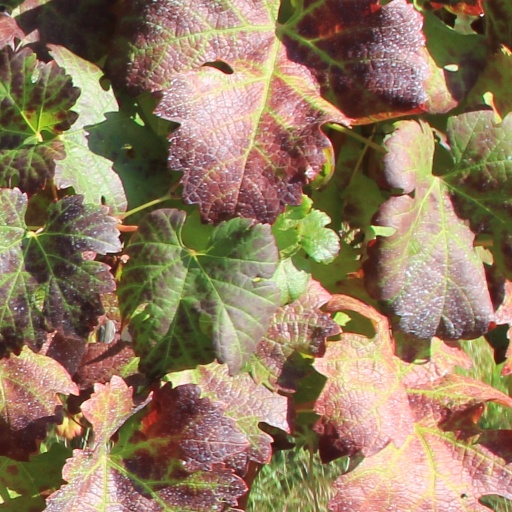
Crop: grape